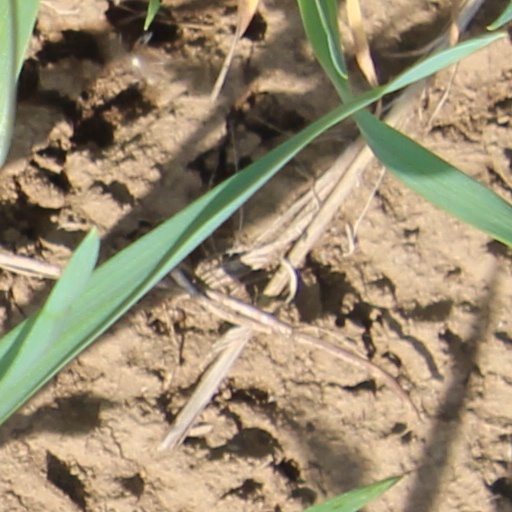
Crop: wheat